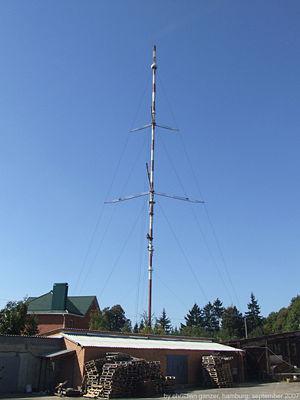
La mât de télévision de Vinnytsia est un haut mât haubané de 354 mètres en tube d'acier, utilisé comme émetteur pour la bande FM et pour la télévision, situé en Podolie. Une particularité de sa structure est qu'elle est constituée de trois traverses disposées en angles de 120 degrés en deux niveaux, allant de sa structure aux filins. Il a été construit en 1961.